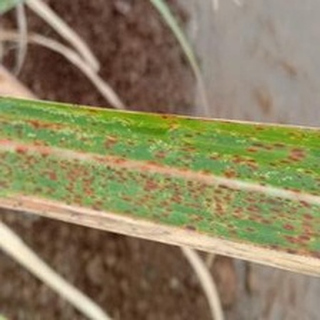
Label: sugarcane_rust